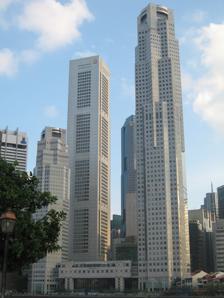
Building: UOB Plaza
Country: Malaysia
Year built: 1992
Commercial offices in Downtown Core, Singapore United Overseas Bank Plaza Chinese : 大华银行大厦 Malay : Bangunan Bank UOB Tamil : யூ.ஓ.பி பிளாசா UOB Plaza in 2023 Alternative names United Overseas Bank Plaza General information Type Commercial offices Location Downtown Core , Singapore Coordinates 1°17′08″N 103°50′59″E / 1.28555°N 103.84972°E / 1.28555; 103.84972 Construction started Plaza One: 1992 Completed Plaza One: 1995 Plaza Two: 1973 Owner United Overseas Bank Management United Overseas Bank Property Management Height Roof Plaza One: 280 m (920 ft) Plaza Two: 162 m (531 ft) Technical details Floor count Plaza One: 62 Plaza Two: 38 Floor area Plaza One: 42,230 m 2 (454,600 sq ft) Design and construction Architect(s) Kenzo Tange Associates Architects 61 Architects Team 3 Developer United Overseas Bank Structural engineer Arup Main contractor Nishimatsu Construction Lum Chang JV References United Overseas Bank Plaza ( UOB Plaza ) is a commercial complex that consists of twin tower late-modernist skyscrapers in Singapore . At completion, UOB Plaza One was one of the three tallest in the country, sharing the title with the OUB Centre and Republic Plaza ; it is now the second tallest since the completion of Tanjong Pagar Centre (Guoco Tower) in 2016. The building was designed by Kenzo Tange , who was commissioned to undertake several large-scale projects in Singapore in the 1980s, including the adjacent OUB Centre. UOB Plaza Two is a shorter and older building that was completed in 1973 and later renovated in 1995 with a similar facade as UOB Plaza One. Both buildings are connected by a 45 m (148 ft) podium supported by four columns . The podium houses the banking hall of the United Overseas Bank 's (UOB) main branch. The building was opened by then Senior Minister Lee Kuan Yew on 6 August 1995 which was 60 years after the founding of UOB. Description There are two buildings that make up the Plaza, which are divided into the high-rise "Plaza 1 (UOB Plaza One)" and the low-rise "Plaza (UOB Plaza Two)". UOB Plaza One/UOB P1aza UOB Plaza One is 280 metres (920 ft) high with 66 storeys above ground. It is located at Raffles Place , Singapore's Central Business District (CBD), along the Singapore River . Completed in 1992, it is a box-shaped post-modernism building which was designed by Kenzo Tange , a renowned Japanese architect, and was constructed by Nishimatsu Construction and Lum Chang JV. Built as the head office of the United Overseas Bank, one of Singapore's leading banks, the building was also one of the country's tallest skyscrapers along with the adjoining OUB Center and Republic Plaza until it was succeeded by the Tanjong Pagar Centre . The materials, colors, shapes and overall image of the building bares some resemblance to the Tokyo Metropolitan Government Building , which was completed in Shinjuku , Tokyo two years earlier in 1990 and which was also designed by Kenzo Tange himself. UOB Plaza Two / UOB Pla2a UOB Plaza Two or UOB Pla2a is a 162 m (531 ft), 38-storey building . It was first completed in 1973 before it was remodeled in 1995. The extension and renovation of the building, which was completed in 1993, saw the addition of 8 new floors. The building was on the site of the former Bonham Building , which housed the former United Chinese Bank (now the United Overseas Bank ). That structure was named UOB Building upon completion, before adopting its current name in 1965. History Planning and construction of the UOB Building In its 1968 annual report, the United Overseas Bank's (UOB) chairman announced plans to redevelop the bank's current headquarters into a 22-storey building. Subsequently, in June 1970, The Straits Times reported that the plans for the new headquarters comprised a 30-storey, 430 ft (130 m) tall building, to be completed by 1973 at an estimated cost of S$20 million. Construction on the building was underway by January 1972, The incomplete building sustained minor damage from a fire in February 1974, and was completed by July 1974. The UOB Building, as initially built, occupied a L-shaped, 25,000 square metres (270,000 sq ft) site bounded by Chulia Street, Bonham Street, and Boat Quay . It comprised a five-storey podium and a 25-storey tower. The tower had an octagonal cross-section, and consisted of two tubes , with an exterior tube composed of eight columns and mullions surrounding a reinforced concrete core. Its exterior comprised bare concrete and reflective glass windows, which was intended by the building's architect, Architects Team 3, to give it a "monolithic look". The podium's ground floor was occupied by a 1,030.82 square metres (11,095.7 sq ft) banking hall, while a three-floor underground carpark with a capacity of 183 vehicles was located beneath the podium. Upon opening, UOB occupied the lower 14 floors of the building, while several floors were occupied by the Shell Group . Conception and planning for UOB Plaza In UOB's 1981 annual report, then-UOB chairman Wee Cho Yaw disclosed plans for the construction of a new headquarters building. Expected to be built on a 8,420 m 2 (90,600 sq ft) plot beside the UOB Building, it was to consist of a podium and a 60-floor tower block, and was named UOB Plaza. Nevertheless, in September 1983, UOB halted the project, which the bank attributed to the poor performance of the Singapore property market at that time, and to the S$118 million development charge it had to pay to the Ministry of National Development to construct the building. UOB then commissioned Kenzo Tange and Archiplan Team, a local architectural firm, to submit revised plans for the building. The UOB Plaza project was restarted in 1988, with the Business Times reporting in February 1988 that construction of the building was to commence in the middle of the year. According to UOB, the decision to restart was made as they expected to pay a lower development charge, due to lower property prices and a reduction of the levy from 70% to 50% of the increase in land value, and better responses from tenants after the opening of the Mass Rapid Transit system in the Central Area . The revised development comprised a 280 metres (920 ft), 63-storey tower that was to be connected to the UOB Building by a six-floor podium, while the UOB Building was to be renovated to fit in with the tower and podium. Expected to cost about S$400 million, the project was to be completely funded by the bank from its revenue and reserves. In addition, the bank stated that they did not plan to sell any office space in the new building, since they saw it as a long-term investment. Construction of UOB Plaza Work on UOB Plaza commenced in July 1988, and construction of the building's foundations and basements, which had been contracted out for S$31 million to a 50-50 joint venture between Japanese contractor Nishimatsu and Lum Chang Holdings, started in November 1988. The tender for the building's superstructure was called in July 1989, while the S$36 million tender for the supply of structural steel was awarded to NKK Corporation in the next month. Seen as the top construction contract of 1989 by the construction industry, according to The Straits Times , the superstructure tender attracted bids from several joint ventures between Singaporean and Japanese construction firms. In January 1990, The Business Times reported that the superstructure contract had been awarded to the Lum Chang-Nishimatsu joint venture, which UOB subsequently denied. The superstructure tender was then awarded to the Lum Chang-Nishimatsu joint venture for about S$280 million in February 1990. In February 1990, The Business Times reported that UOB was expected to pay S$90 million to the Singapore government, comprising a S$30 million development charge and S$60 million to purchase the section of Market Street that ran through the UOB Plaza site, and that UOB had made an appeal regarding the development charge. UOB settled the matter with the government by May 1990, agreeing to pay a S$29 million development charge and S$58 million for a 999-year lease for the section of Market Street to be occupied by the building. Construction of the building's superstructure began in July 1990, with the steel frame in place by September 1991, and the building was completed in November 1992. Details on the UOB Building's renovation were revealed to the media by UOB in December 1991. Comprising six more floors and a new exterior, UOB estimated it to cost S$82 million Carried out by a joint venture between George Wimpey and Woh Hup, the renovation commenced in April 1993, concluding in May 1995. After the renovation, the UOB Building was renamed UOB Plaza Two. The building was officially opened by then-Senior Minister Lee Kuan Yew on 6 August 1995, UOB's 60th anniversary. Gallery Special occasion floodlighting up the building at night UOB Plaza One's entrance with a sculpture by Salvador Dalí UOB Plaza One with a sculpture by Fernando Botero Sculpture by Fernando Botero UOB Plaza One's entrance See also Tallest buildings in Singapore List of tallest freestanding steel structures Robot Building – UOB's Thailand headquarters Thamrin Nine – UOB's Indonesia Headquarters References